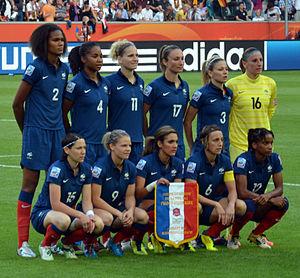
Laure Boulleau, née le 22 octobre 1986 à Clermont-Ferrand, est une footballeuse internationale française évoluant au poste d'arrière latérale gauche au Paris Saint-Germain durant les années 2000-2010.
Laura Georges, née le 20 août 1984 au Chesnay, est une ancienne footballeuse internationale française évoluant au poste de défenseur central.
Élise Bussaglia est une footballeuse internationale française, qui joue au poste de milieu de terrain, entre 2012 et avril 2020.